Race and health in the United States

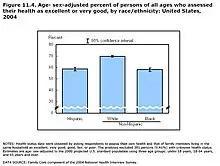
Health ratings by race in the United States

The U.S. Census definition of race is often applied in biomedical research in the United States. According to the Census Bureau in 2018, race refers to one's self-identification with a certain racial group. The Bureau also specifies that its use of "race" is as a social concept, not a biological or anthropological one. The Census Bureau recognizes five races: Black or African American, White (European American), Asian, Native Hawaiian or other Pacific Islander, and American Indian or Alaska Native. Despite the fact that the United States continues to become more diverse, these Census categories have not changed for almost 20 years. The Census Bureau also recognizes differences in ethnicity among the population, and it defines ethnicity as whether a person is of Hispanic origin or not. For this reason, ethnicity is broken out into two categories in its data, Hispanic or Latino and Not Hispanic or Latino. Hispanics may report as any race.